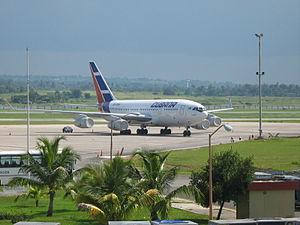
Cubana, en espagnol Cubana de Aviación SA, est la compagnie aérienne nationale cubaine. Elle a été fondée le 8 octobre 1929 et a son siège à La Havane. Son aéroport principal est l'Aéroport International José Martí situé à 15 km au sud-ouest de La Havane. Cubana est une des fondateurs et membre de l'International Air Transport Association, de la SITA et de l'Association Internationale des Transports Aeriens d'Amérique Latine.
L'Ilyuchin Il-96 est un avion de transport commercial long courrier russe réalisé par la société Iliouchine, et fabriqué dans l'usine d'avions à Voronej.